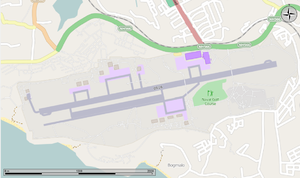
L'aéroport international de Goa, est situé près de la ville de Vasco da Gama dans l'État de Goa en Inde. Il se trouve en outre à 30 km de Panaji, la capitale de l'État.